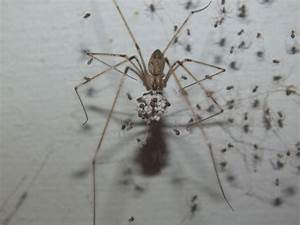
Label: spider